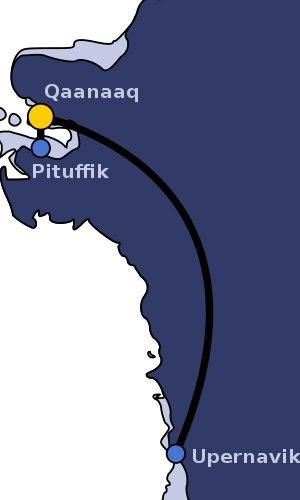
L'aéroport de Qaanaaq est un aéroport situé à 3,5 km au nord-ouest de Qaanaaq au Groenland. Il dessert Qaanaaq depuis 1991.